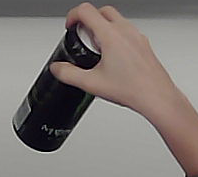
Product: monster_energydrink